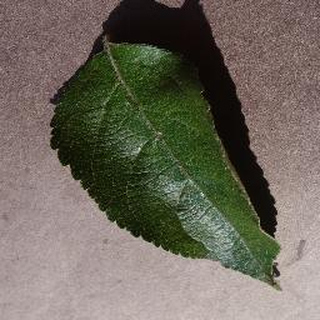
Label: healthy_apple